Lefipán Formation

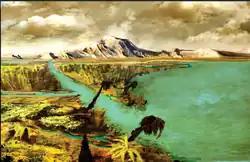

The Lefipán Formation is a Maastrichtian to Danian, straddling the Cretaceous-Paleogene boundary, geologic formation of the Cañadón Asfalto Basin in Chubut Province, Patagonia, Argentina. The up to thick stratigraphic unit comprises mudstones, sandstones, siltstones and conglomerates, sourced from the North Patagonian Massif and deposited in a deltaic to shallow marine environment with a strong tidal influence. The basin that in those times was connected to the widening South Atlantic Ocean with a seaway connection to the Austral Basin and possibly with the Pacific Ocean.